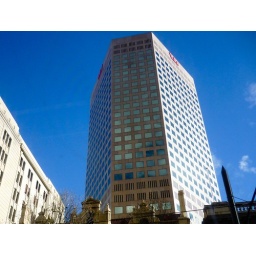
02.07.10 - clouds in the windows